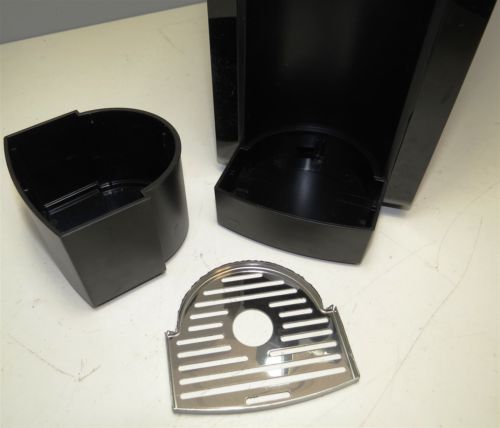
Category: coffee maker